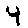
Label: 4